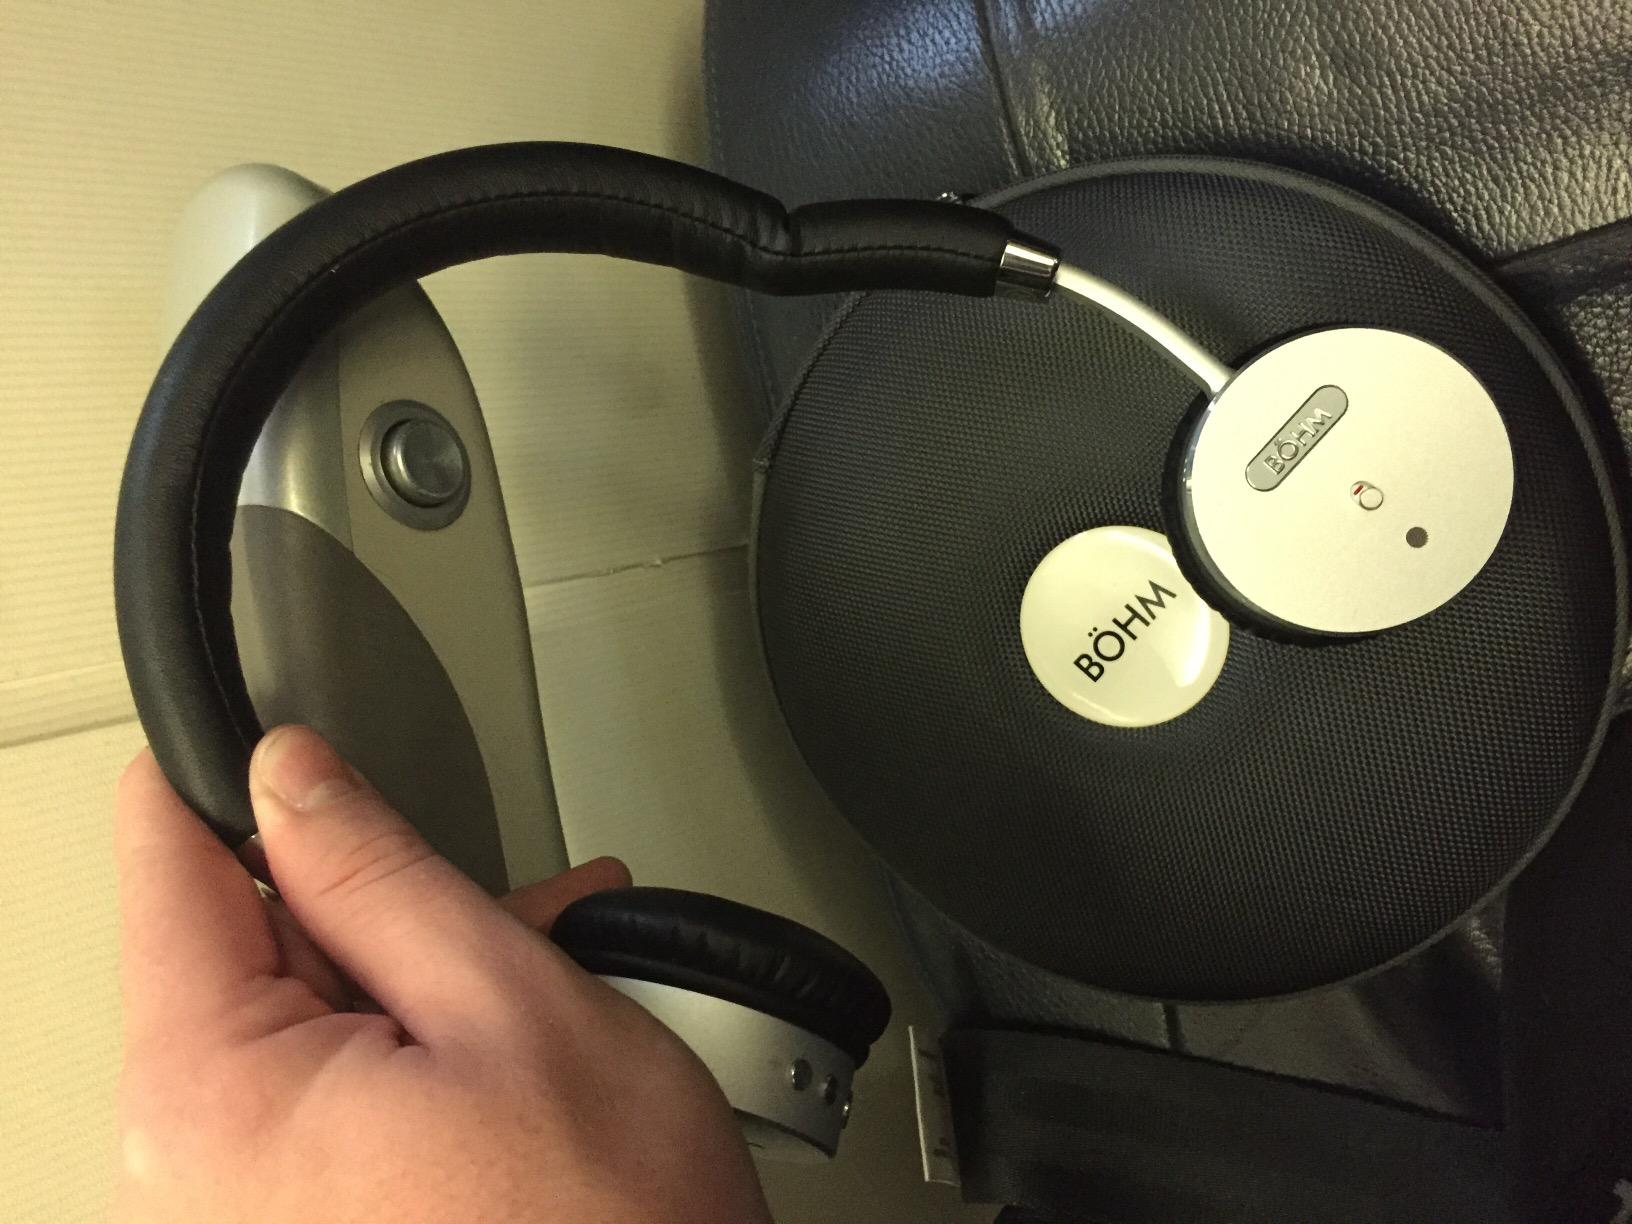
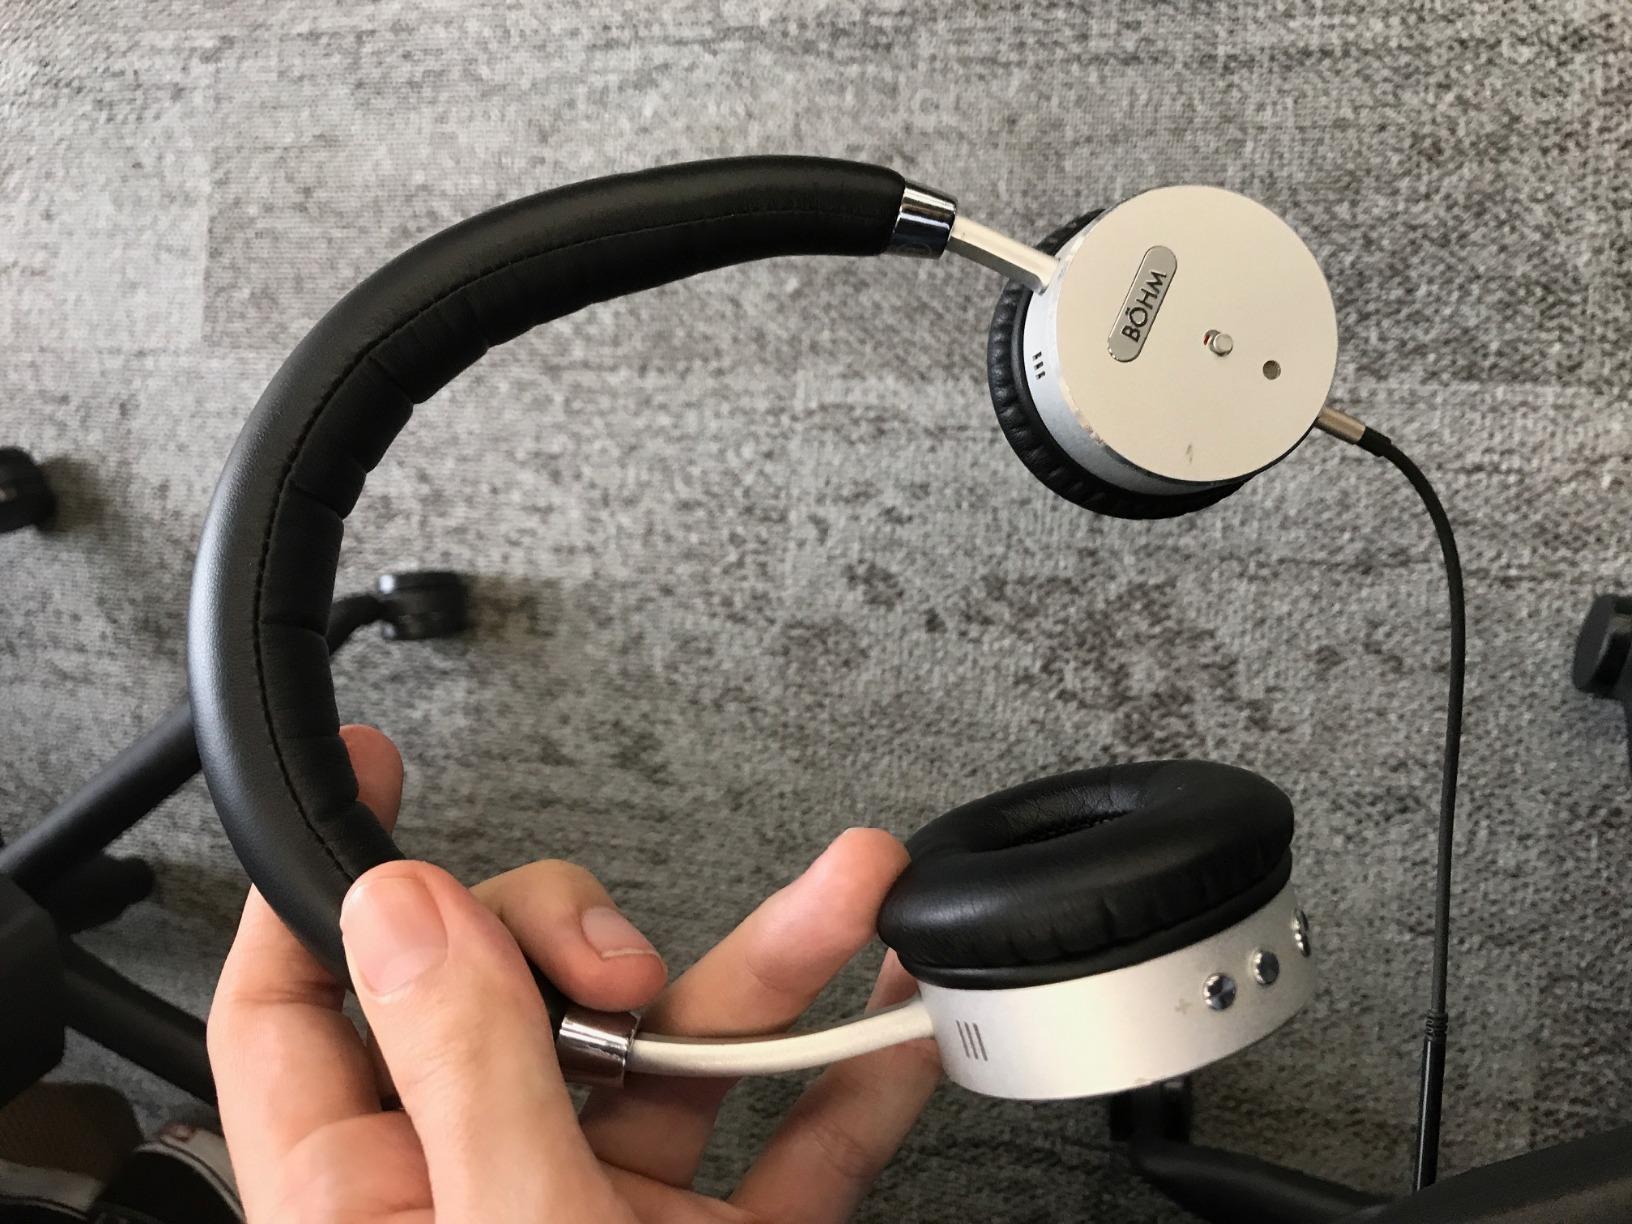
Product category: headphones
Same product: yes